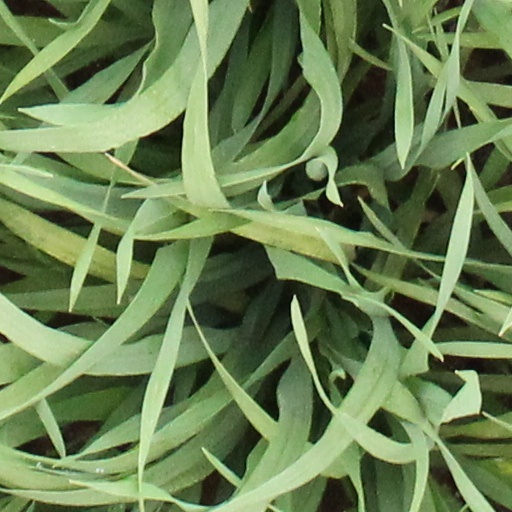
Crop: wheat